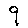
Label: 9